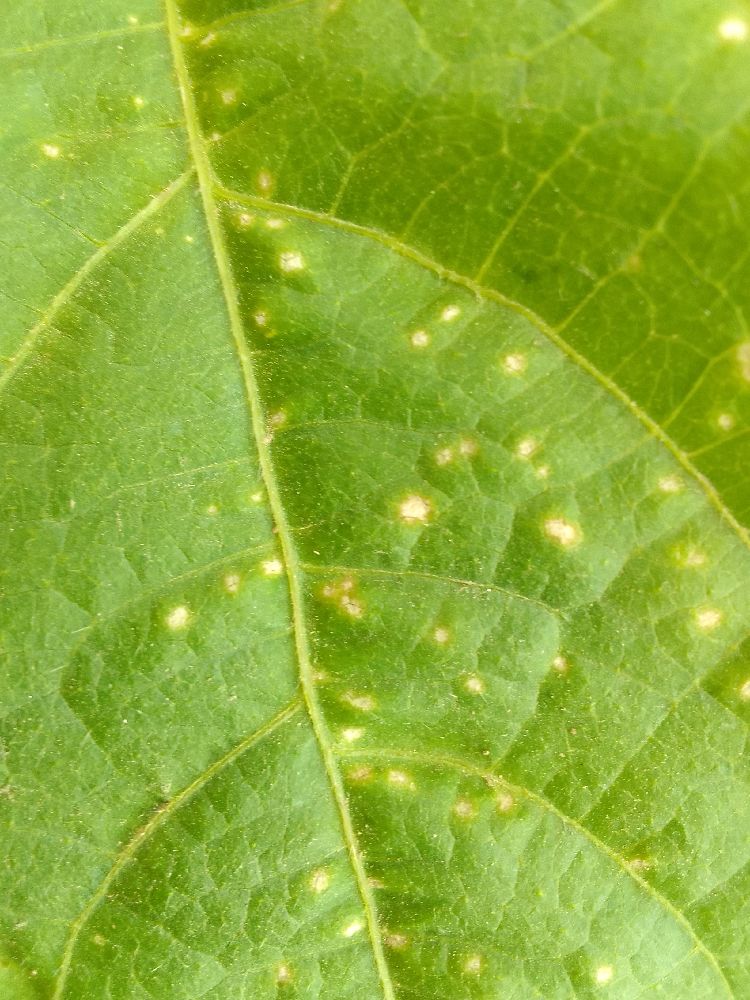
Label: rust